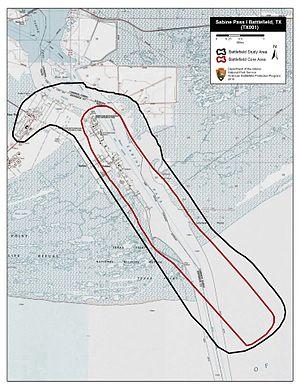
La première bataille de Sabine Pass ou le bombardement de Fort Sabine, les 24 et 25 septembre 1862, fut le premier bombardement de la guerre de Sécession par la marine américaine d'un fort confédéré en dessous de Sabine City. Apogée dans une série d'escarmouches navales et terrestres autour de l'embouchure de la rivière Sabine, au Texas, et précédée de quatre semaines de la première entrée armée de l'Union Navy dans la baie de Galveston appelée la bataille de Galveston Harbour. Outre le renforcement du blocus naval de l'Union du littoral du Texas, le bombardement et la capture de Sabine Pass devaient dissuader les forces terrestres confédérées de se déplacer vers le sud-ouest sur la côte du Texas pour renforcer la défense de Galveston. Et, c'était pour ouvrir la voie à l'invasion de l'Union par le Texas, qui a été tentée près d'un an plus tard par une force combinée des forces navales et de l'armée de l'Union lors de la seconde bataille de Sabine Pass.